American Desi

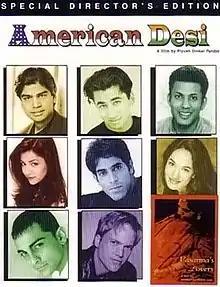
DVD cover

American Desi is a 2001 Indian-American comedy film. It is notable for featuring many prominent South Asian American actors and features an a cappella version by Penn Masala of Nazia Hassan's classic "Aap Jaisa Koi", originally from the Indian film "Qurbani". The term "Desi" in the title refers to the people and cultures of the Indian subcontinent.